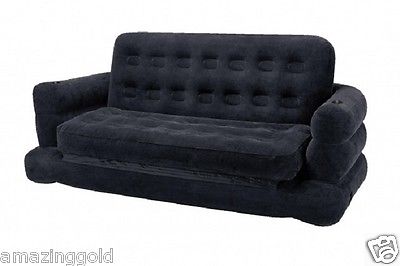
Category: sofa